Discovery and exploration of the Solar System

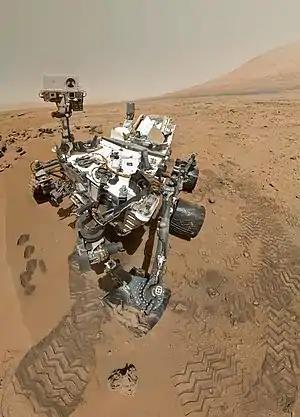
"Curiosity" rover self-portrait at "Rocknest" (October 31, 2012), with the rim of Gale Crater and the slopes of Aeolis Mons in the distance

Since the start of the Space Age, a great deal of exploration has been performed by robotic spacecraft missions that have been organized and executed by various space agencies.